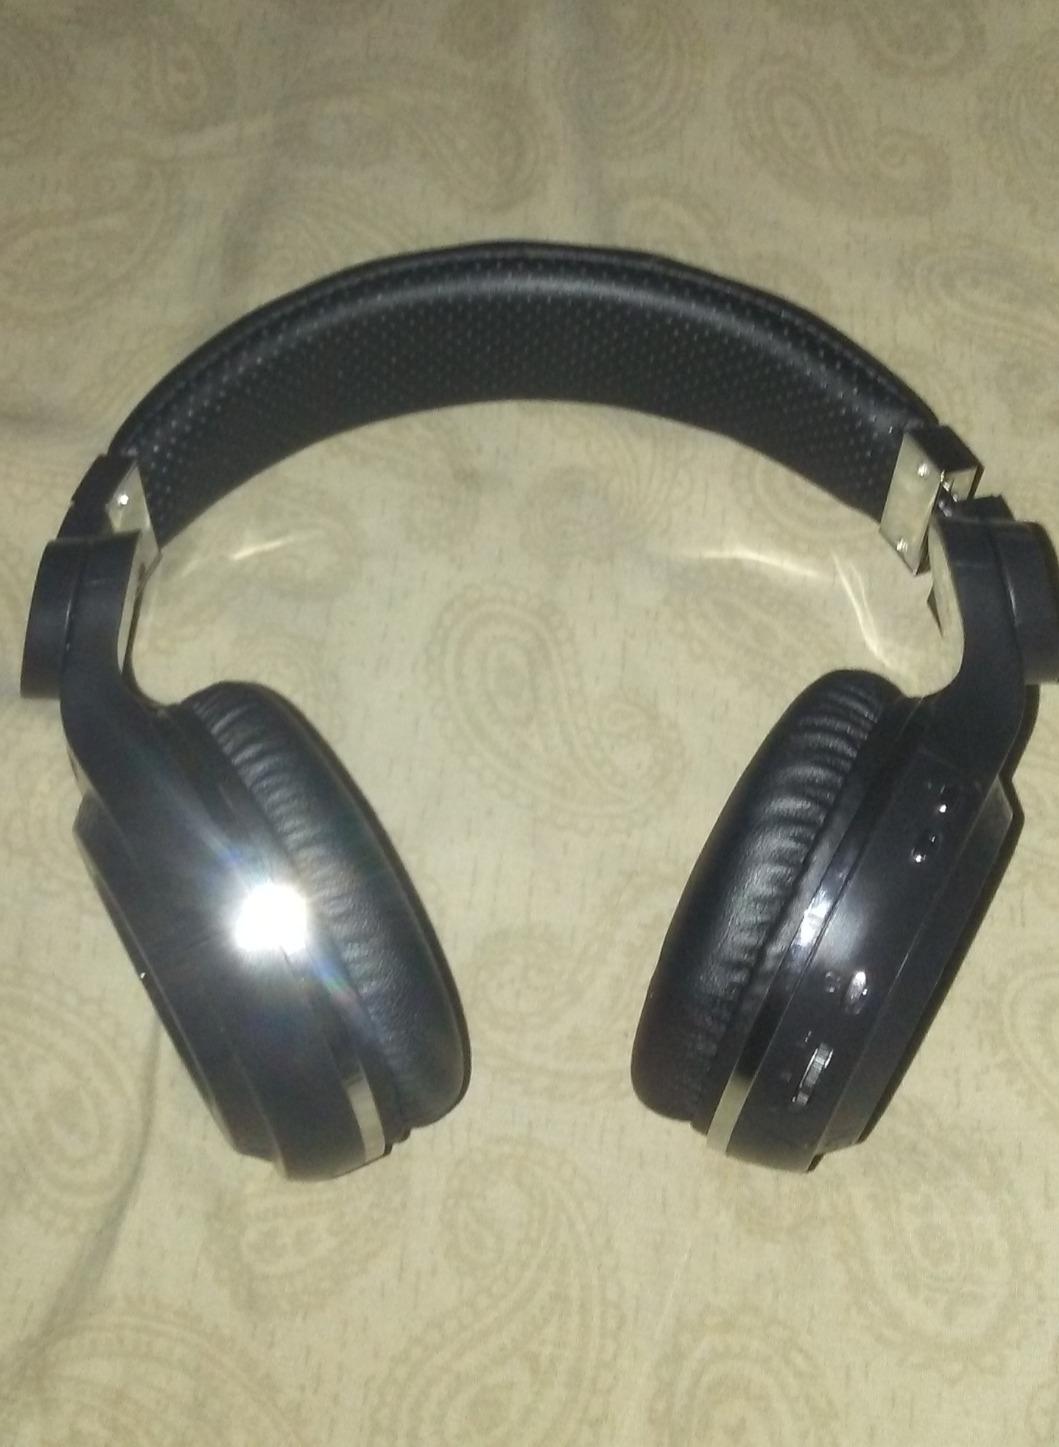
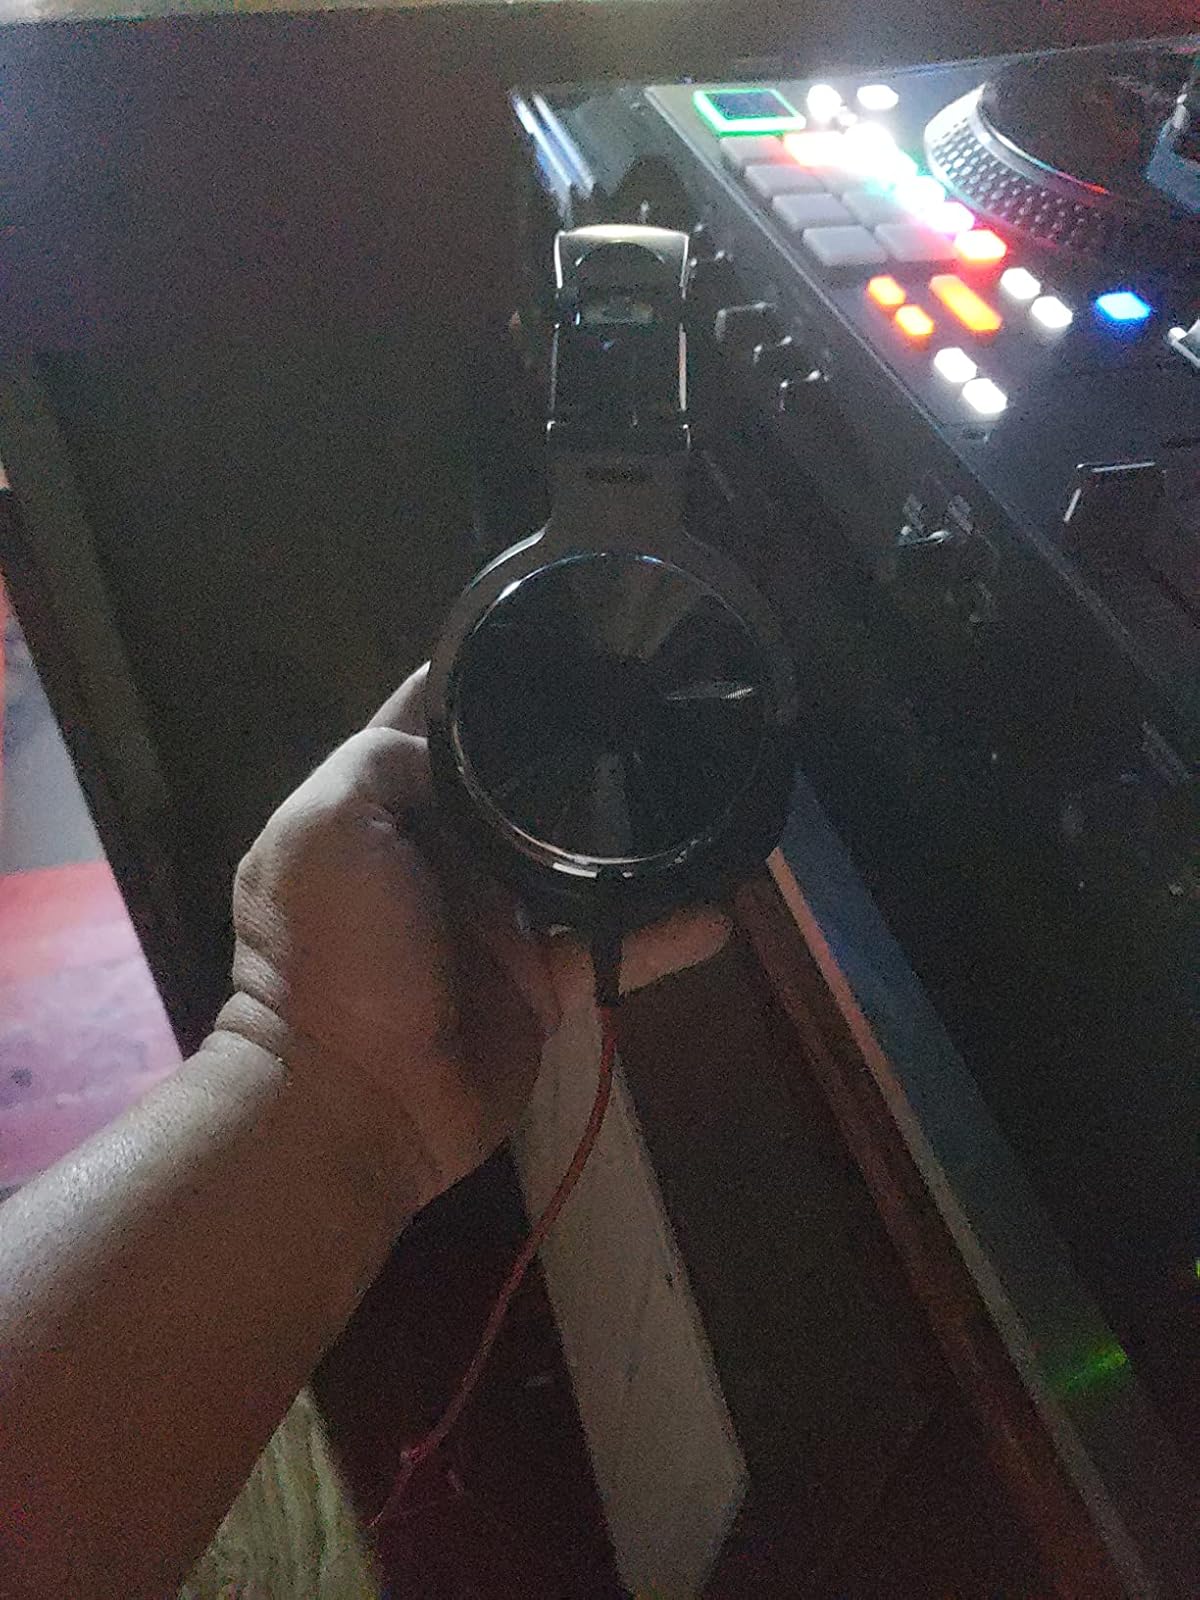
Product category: headphones
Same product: no